Pawnee Rock

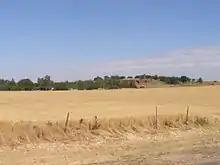
Pawnee Rock, approaching from the east along the old Santa Fe Trail. Pawnee Rock, Kansas

Much of Pawnee Rock was destroyed in the 1870s by the railroad and by settlers for building stone. The remnant was acquired in 1908 by the Woman's Kansas Day Club. In 1909, was given to the State of Kansas as an historic site. On May 24, 1912, a stone monument was dedicated with great celebration before a crowd of some 8,000 onlookers. Pawnee Rock was listed in the National Register of Historic Places in 1970 and today operates as Pawnee Rock State Historic Site.